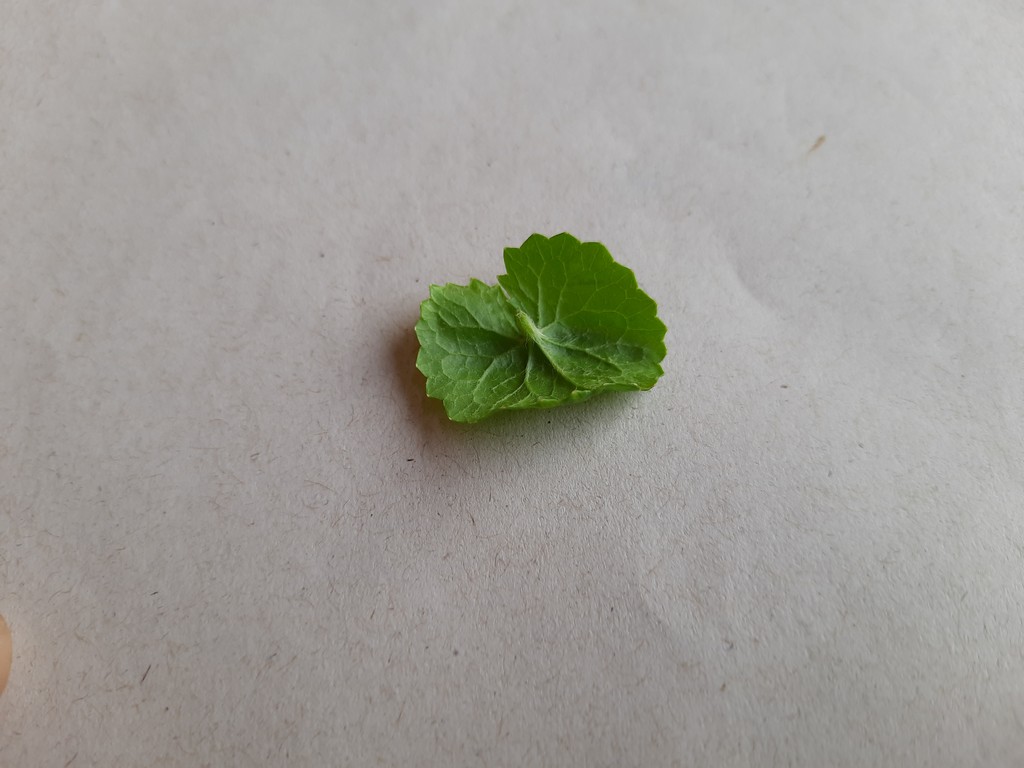
Label: Healthy